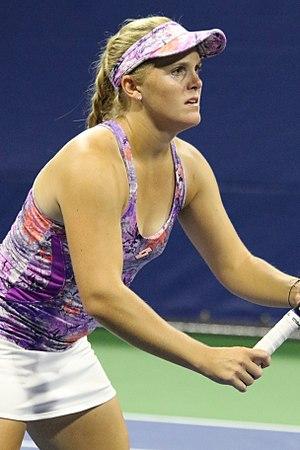
Melanie Oudin, née le 23 septembre 1991 à Marietta, est une joueuse de tennis américaine, professionnelle de 2008 à 2017.